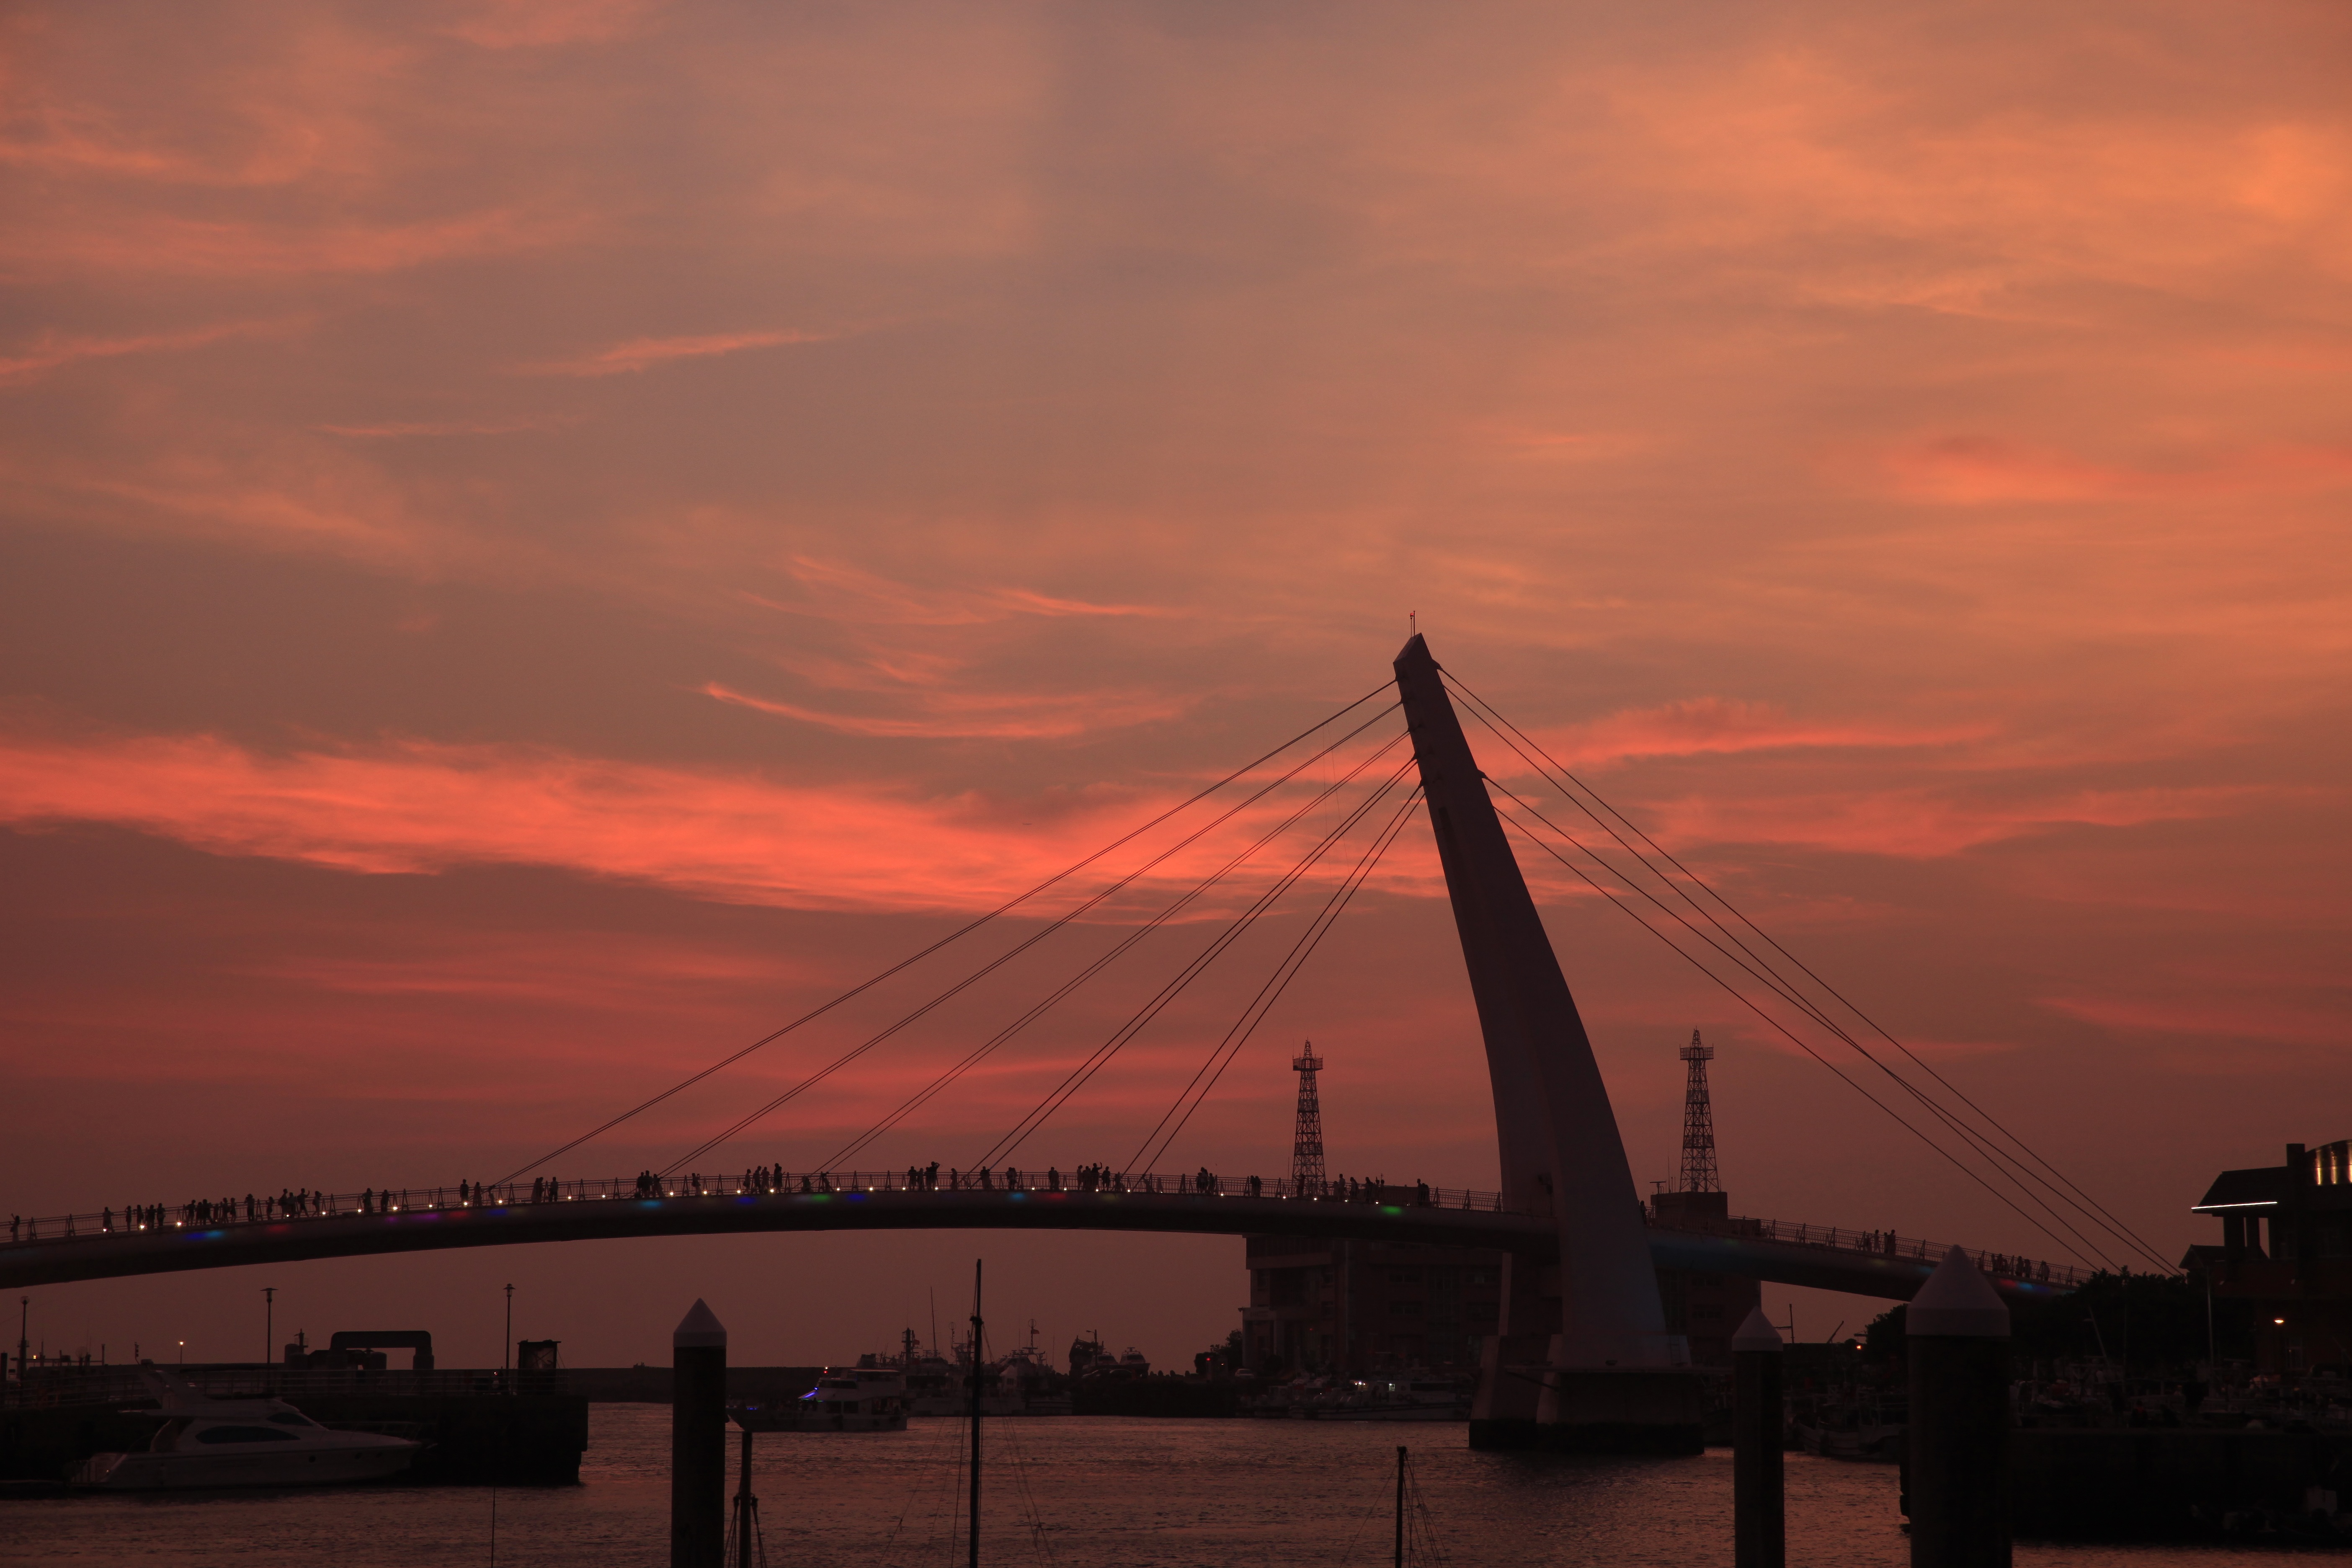
sea, horizon, cloud, sky, sunrise, sunset, bridge, skyline, morning, dawn, river, dusk, evening, taiwan, freshwater, afterglow, lover bridge